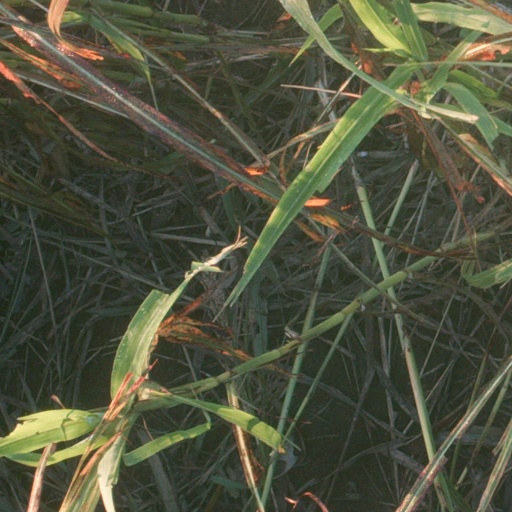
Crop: sorghum